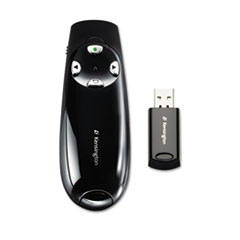
Wireless Presenter Pro With Green Laser
Make your demonstrations shine with this wireless presenter, featuring a vibrant green laser pointer that stands out against brighter projectors and plasma displays Extended projection range allows you to present anywhere in the room Control Microsoft® PowerPoint and Apple iWork Keynote® presentations with no drivers needed Intuitive four-button design is comfortable and easy to use Includes protective carrying case Operating System Compatibility: Mac® OS X 10.11; Windows® XP, Vista™, 7, 8; Laser Class Type: 2; Presenter Type: Remote with Laser Pointer; Batteries Required: (2) AAA.
Brand: ACCO Brands
Category: Office Supplies > Presentation Supplies > Laser Pointers